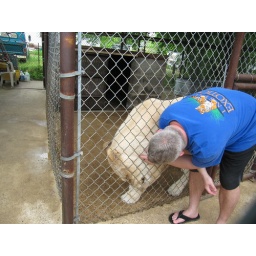
a man pets a lion at a sanctuary near lake lavon